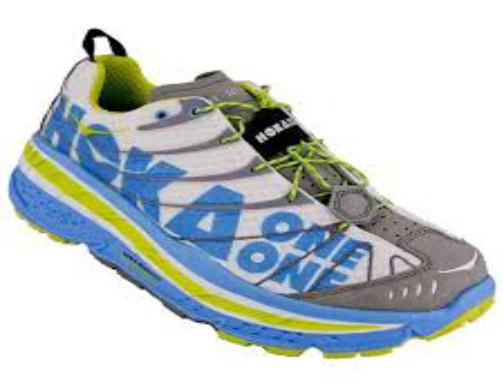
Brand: Hoka One One
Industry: Clothes